List of torpedo boats of the United States Navy

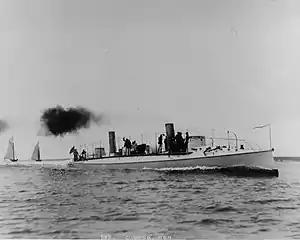

This list of steam-driven torpedo boats of the United States Navy includes all ships with the hull classification symbol TB, running from TB-1 of 1890 to TB-35 of 1901. It does not include the Patrol Torpedo (PT) boats of World War II.